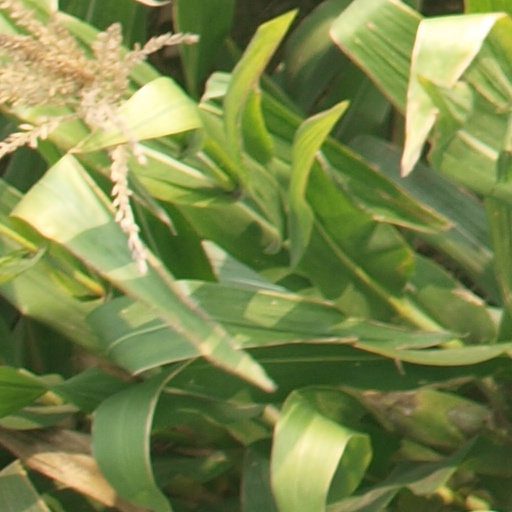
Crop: maize; corn